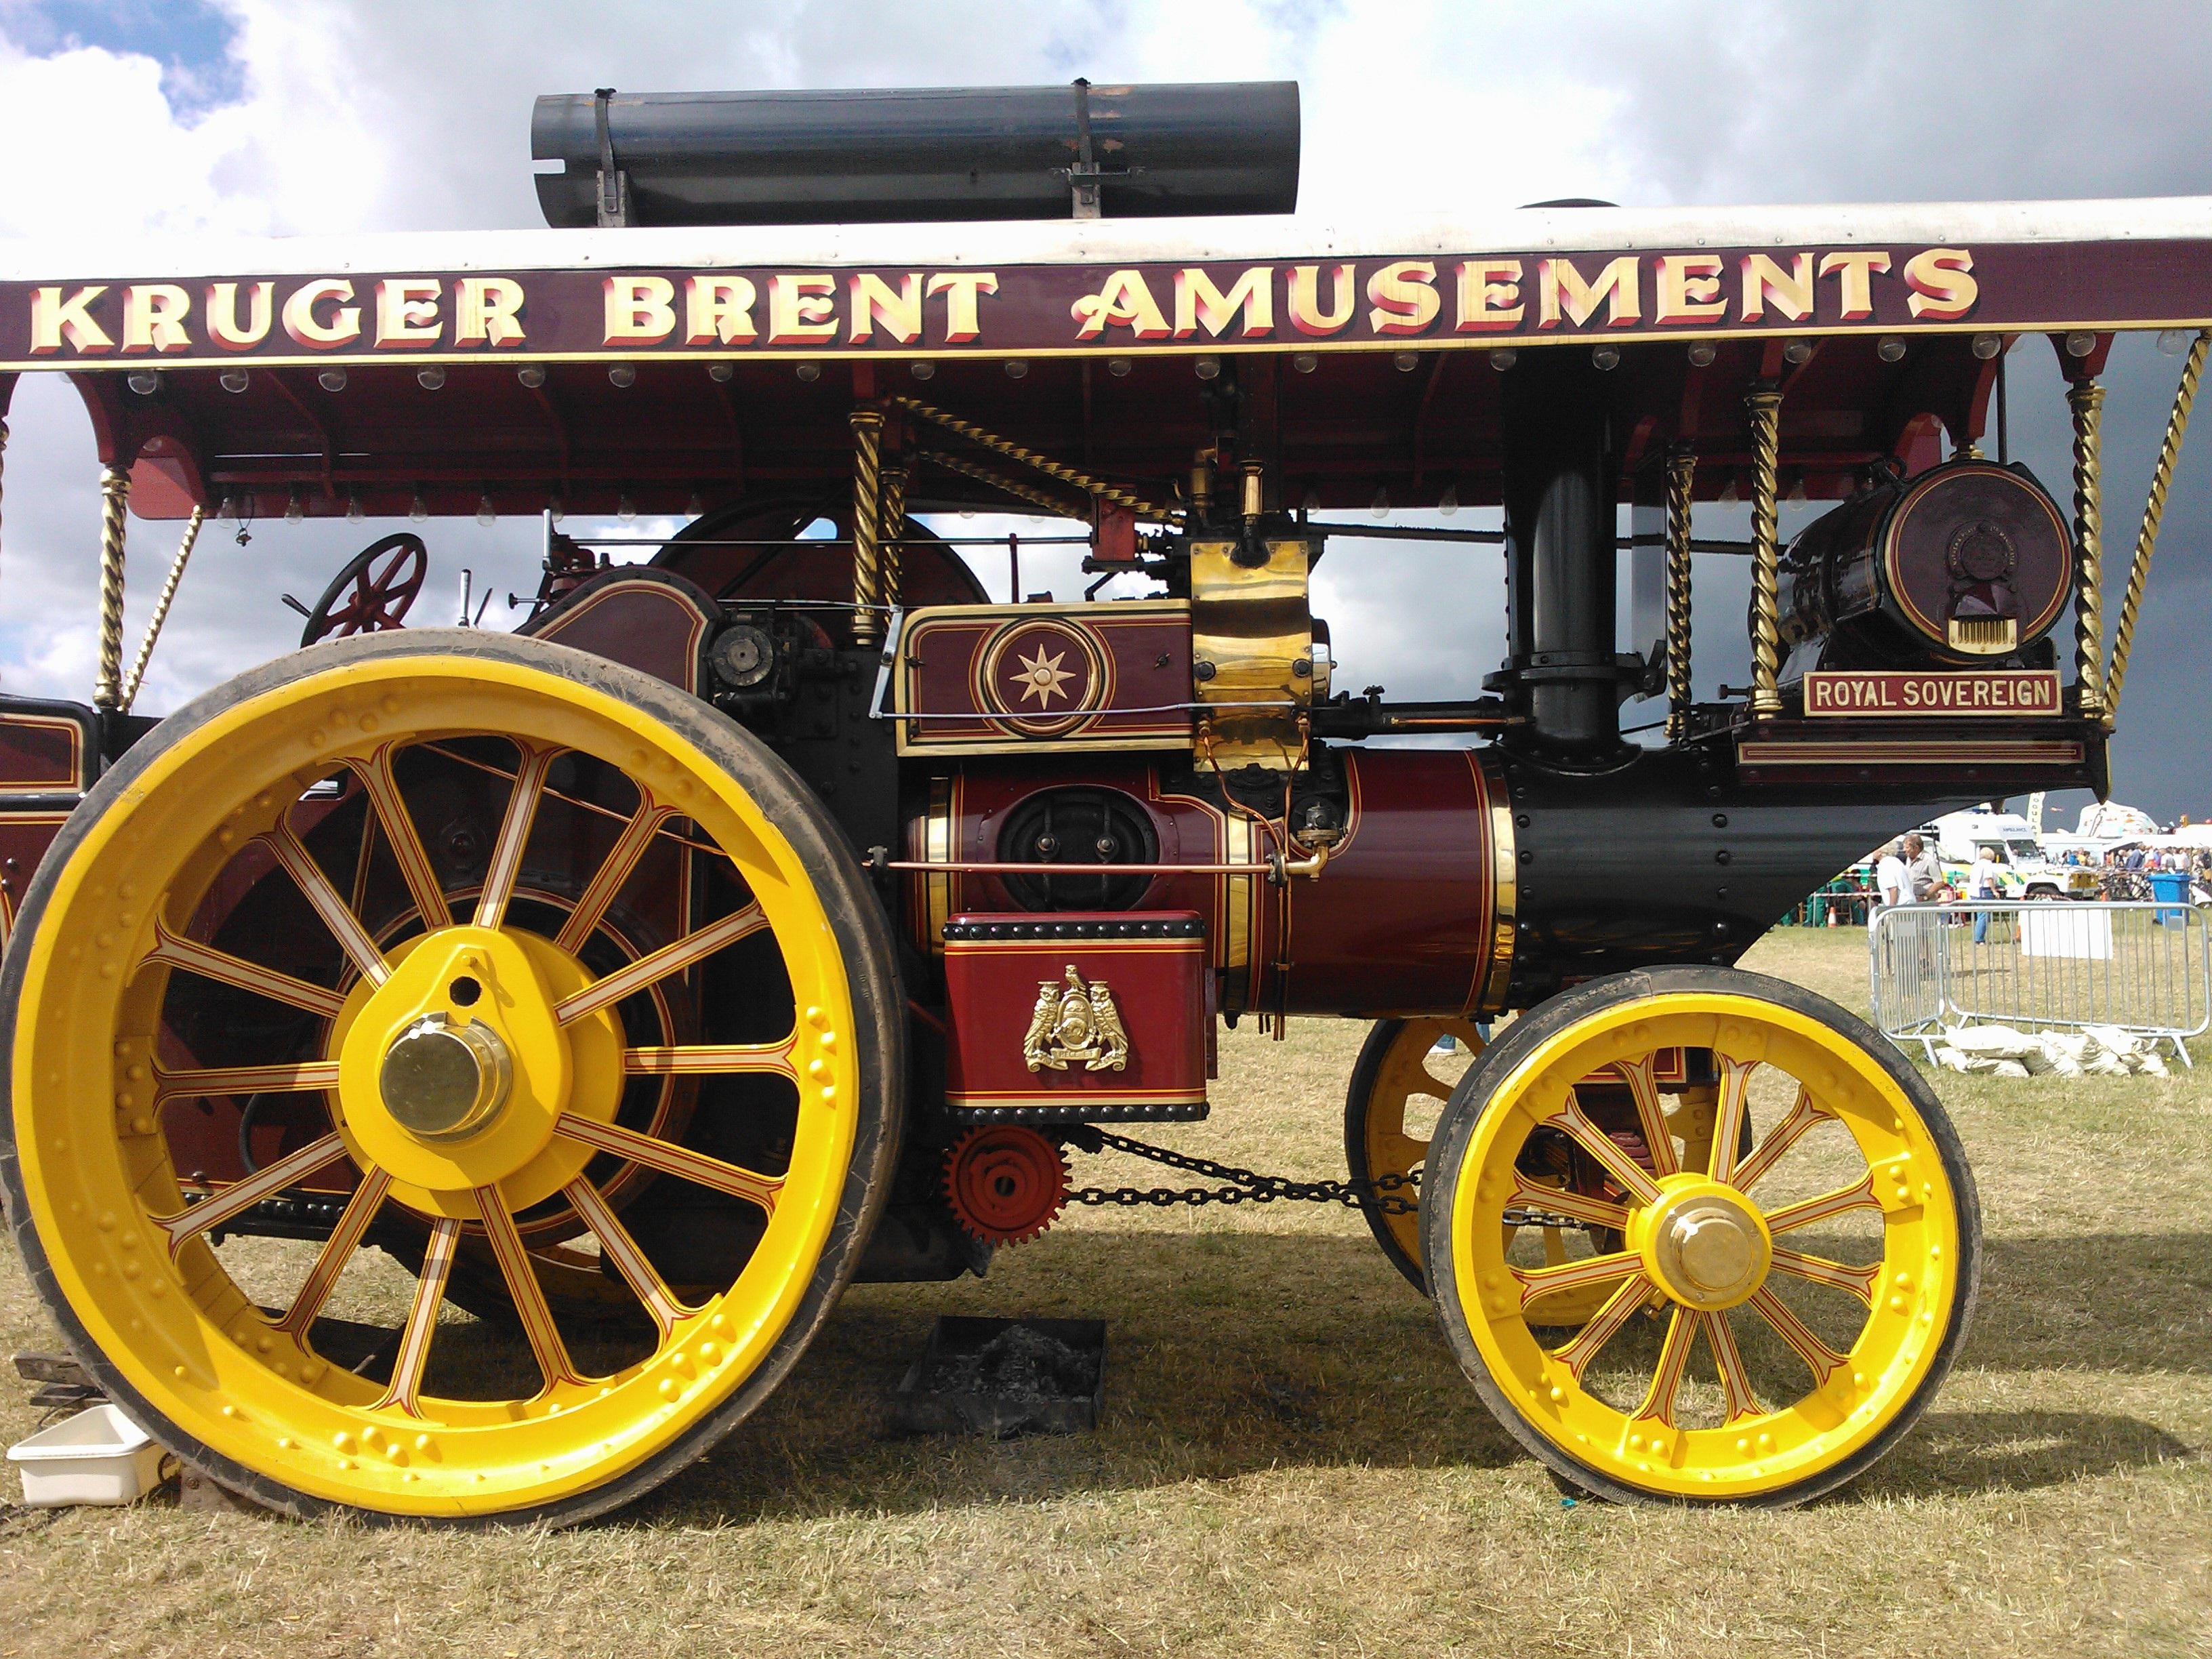
car, vintage, antique, wheel, old, transport, vehicle, motor vehicle, vintage car, locomotive, steam engine, land vehicle, touring car, automotive engine part